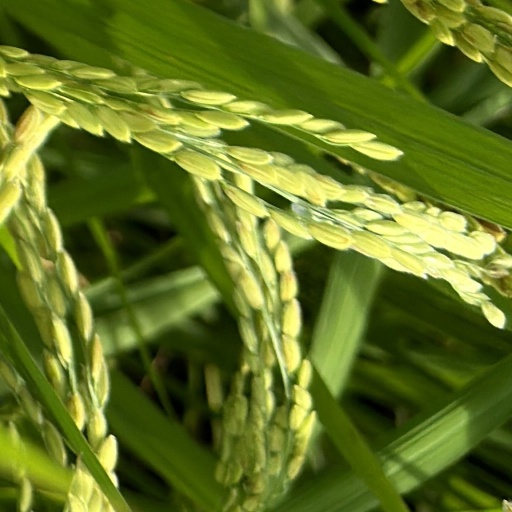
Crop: rice